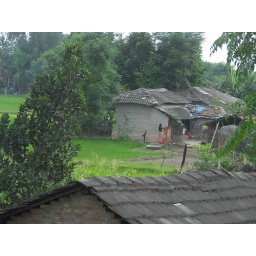
This house in Karjana has a flower painted on it - traditional Maitili art.